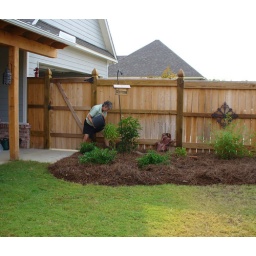
Cathy working in the new flower beds